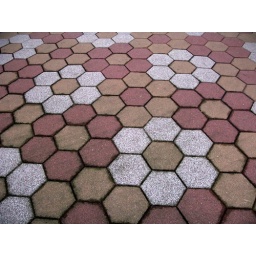
The ground at the cube houses in Rotterdam.